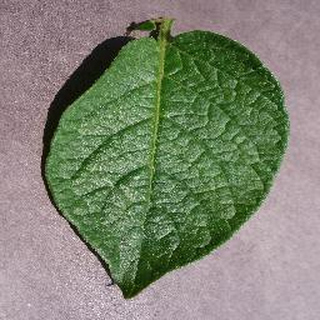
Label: healthy_potato